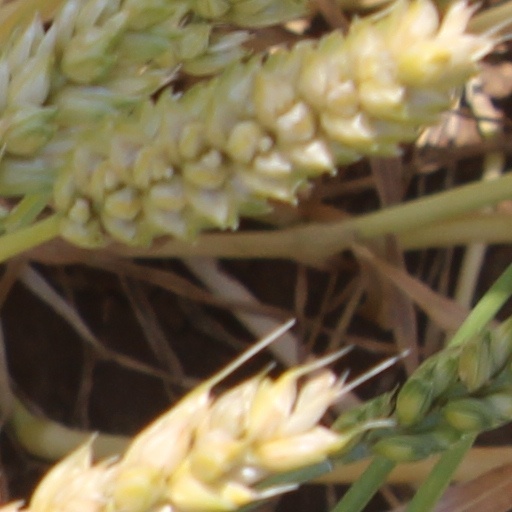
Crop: wheat